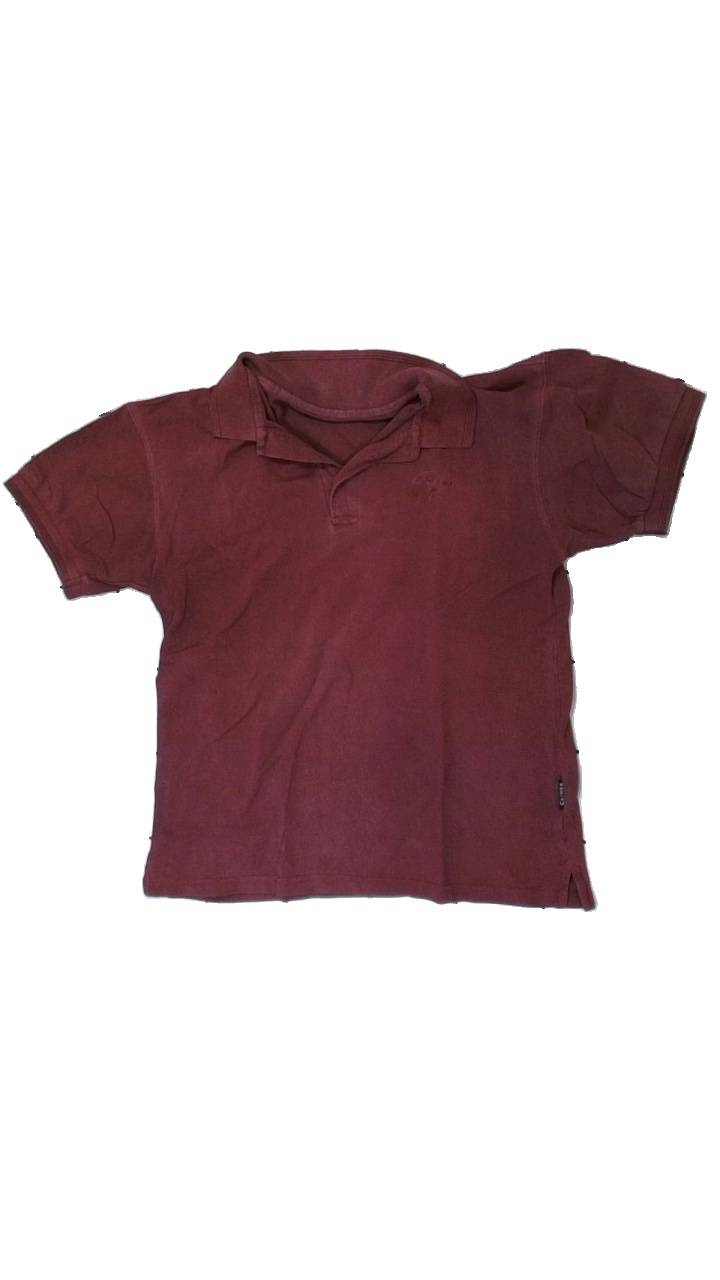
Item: Shirt (Men)
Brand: Clique
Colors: Red
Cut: Regular, Cropped
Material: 100% cotton
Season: All
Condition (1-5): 3
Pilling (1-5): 2
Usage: Recycle
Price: <50